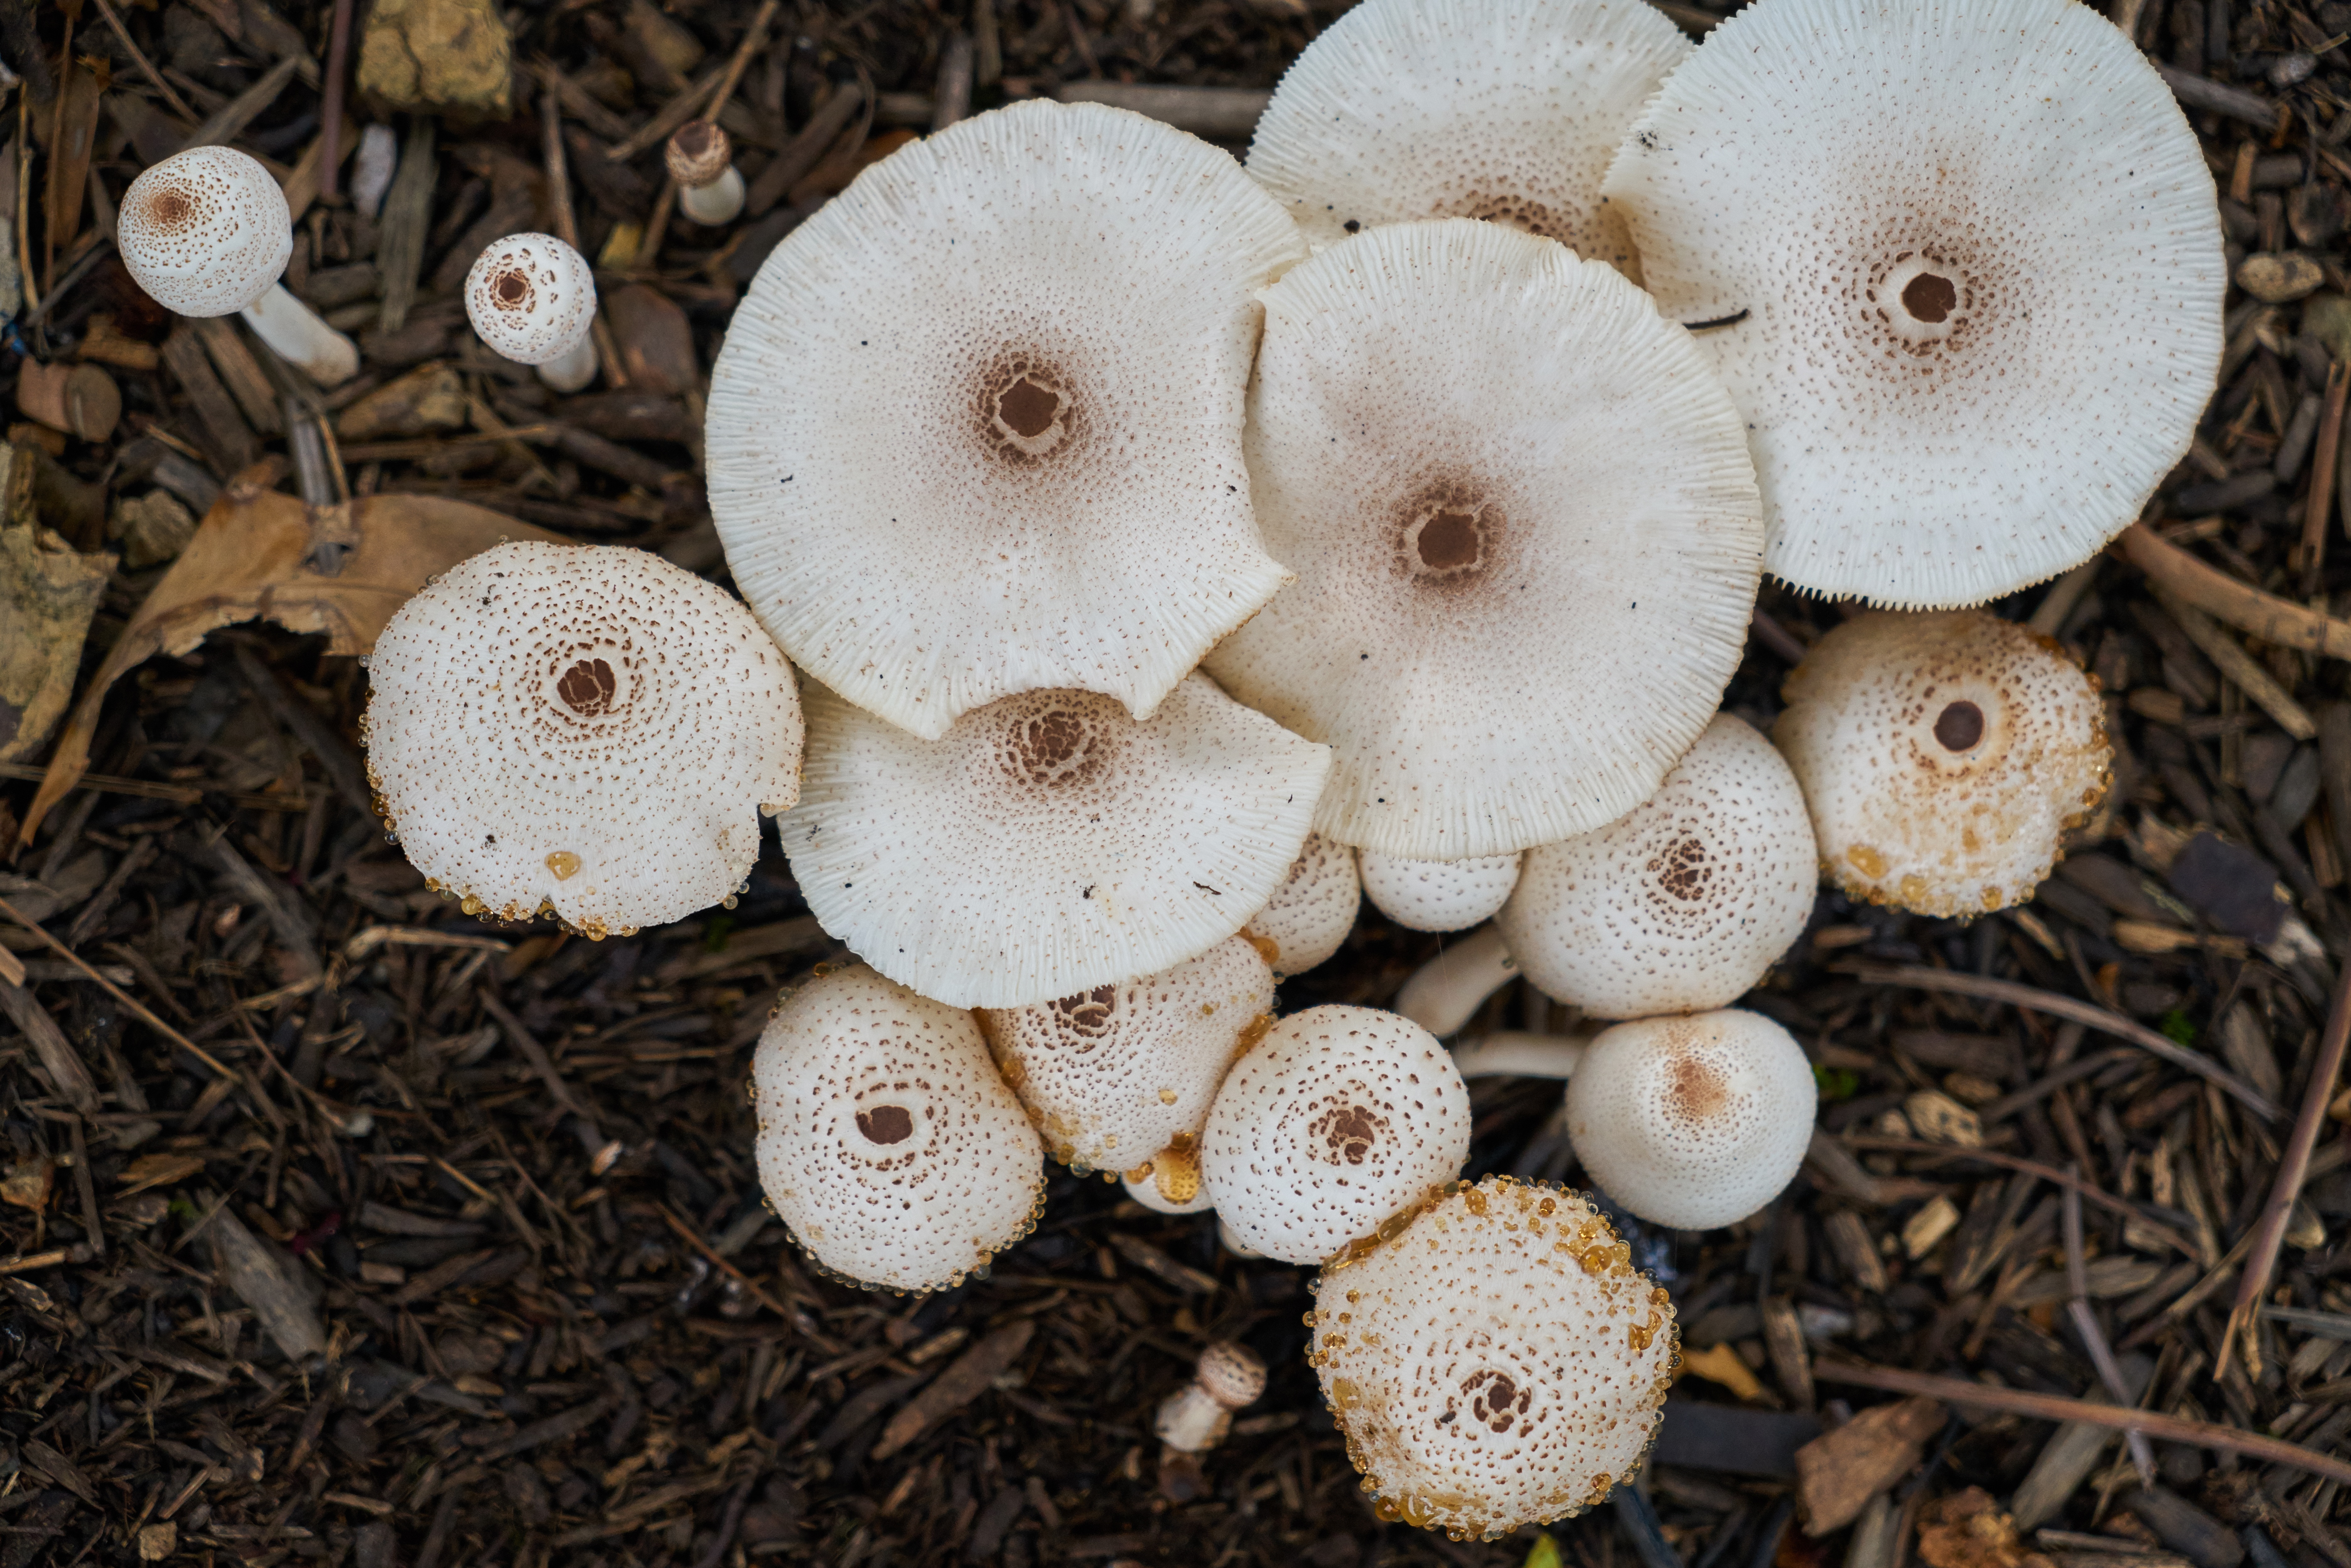
nature, forest, plant, macro, natural, soil, mushroom, garden, flora, close up, fungus, agaricus, macro photography, matsutake, natural life, oyster mushroom, edible mushroom, shiitake, medicinal mushroom, agaricomycetes, agaricaceae, champignon mushroom, pleurotus eryngii